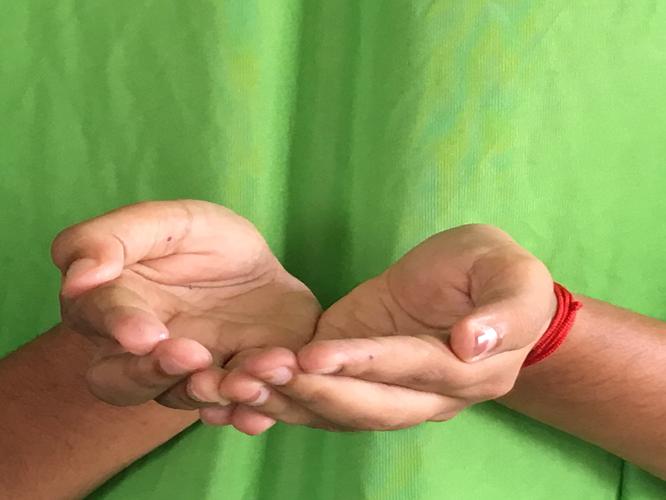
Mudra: Pushpaputa
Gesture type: double_hand